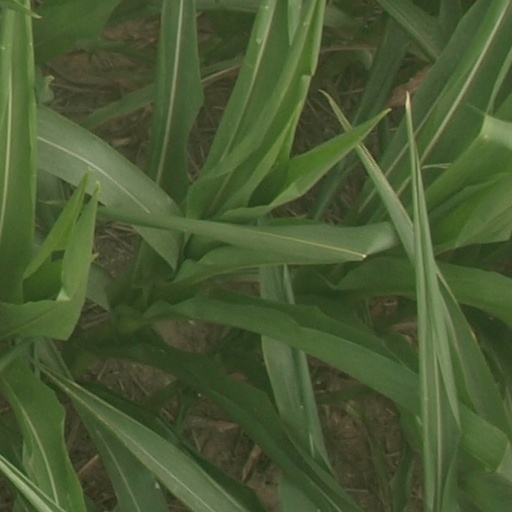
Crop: maize; corn